William Lombardy

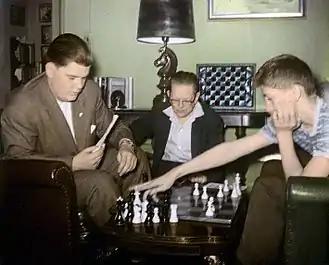
Bill Lombardy and Bobby Fischer analyzing, with Jack Collins watching them

Lombardy did not become a member of the Marshall Chess Club until several years later (at the age of 14), when he started to get serious about his chess playing.